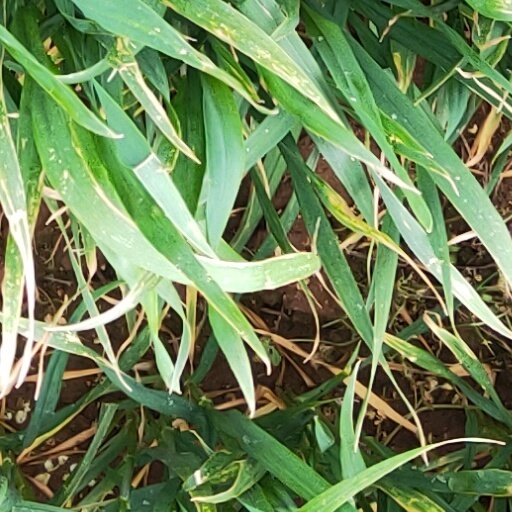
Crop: wheat